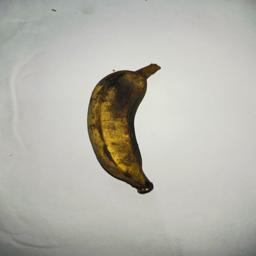
Ripeness: Overripe